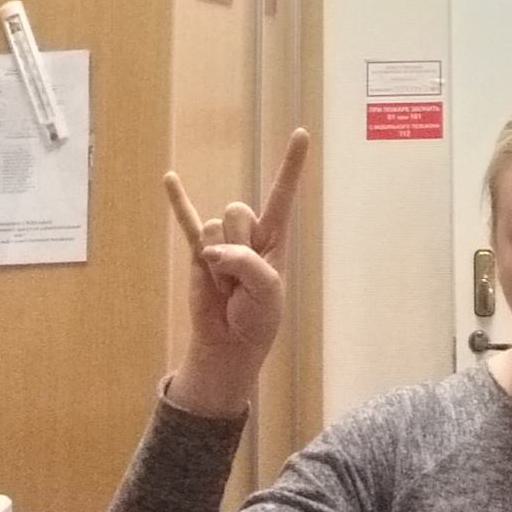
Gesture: rock